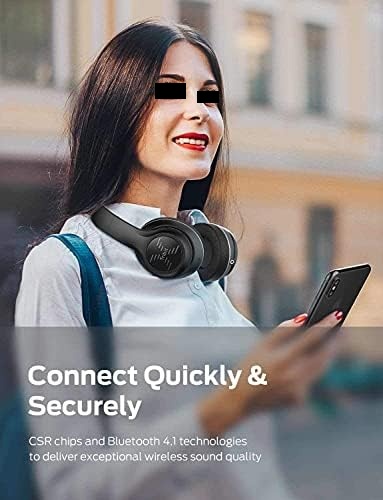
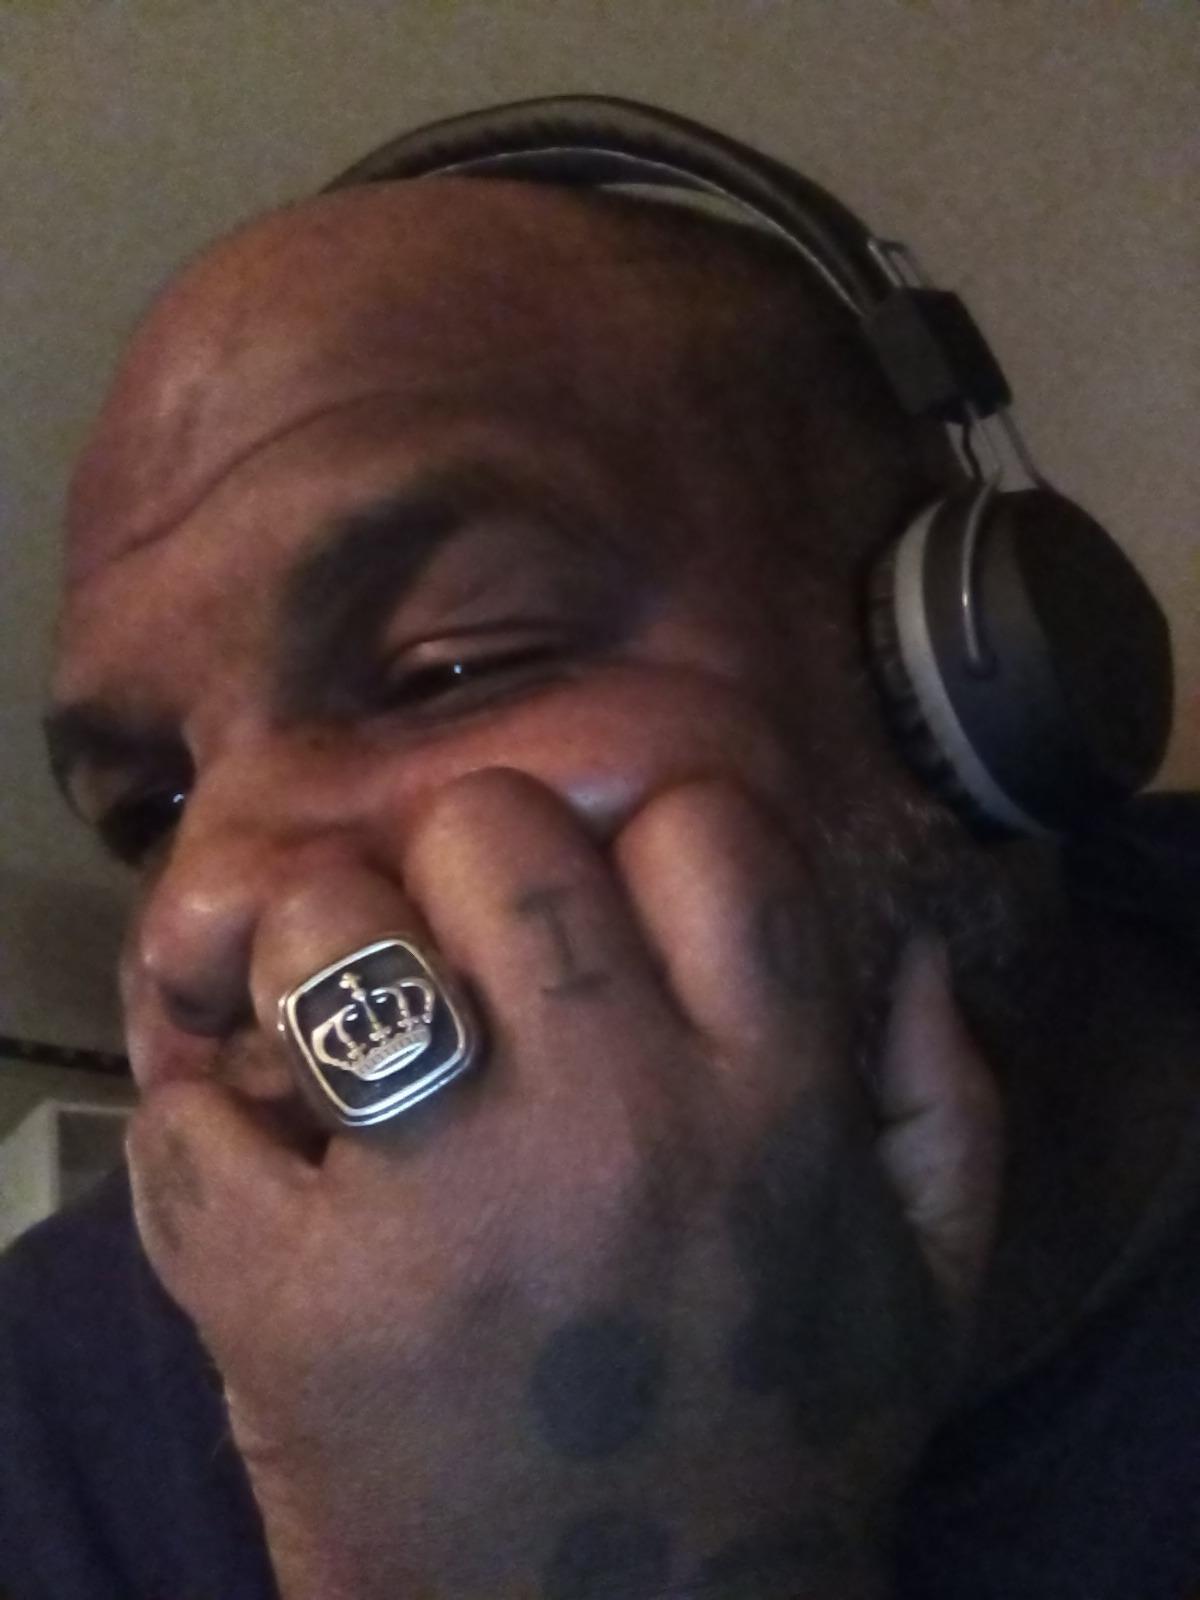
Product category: headphones
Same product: no